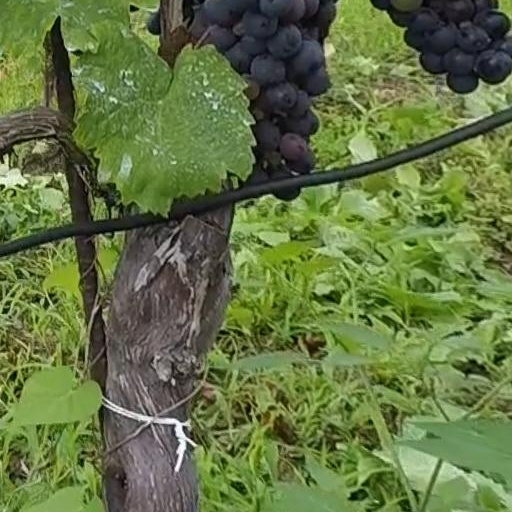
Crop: grape